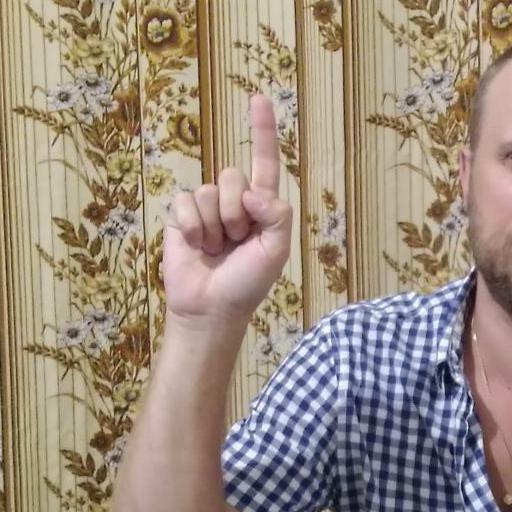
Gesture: one